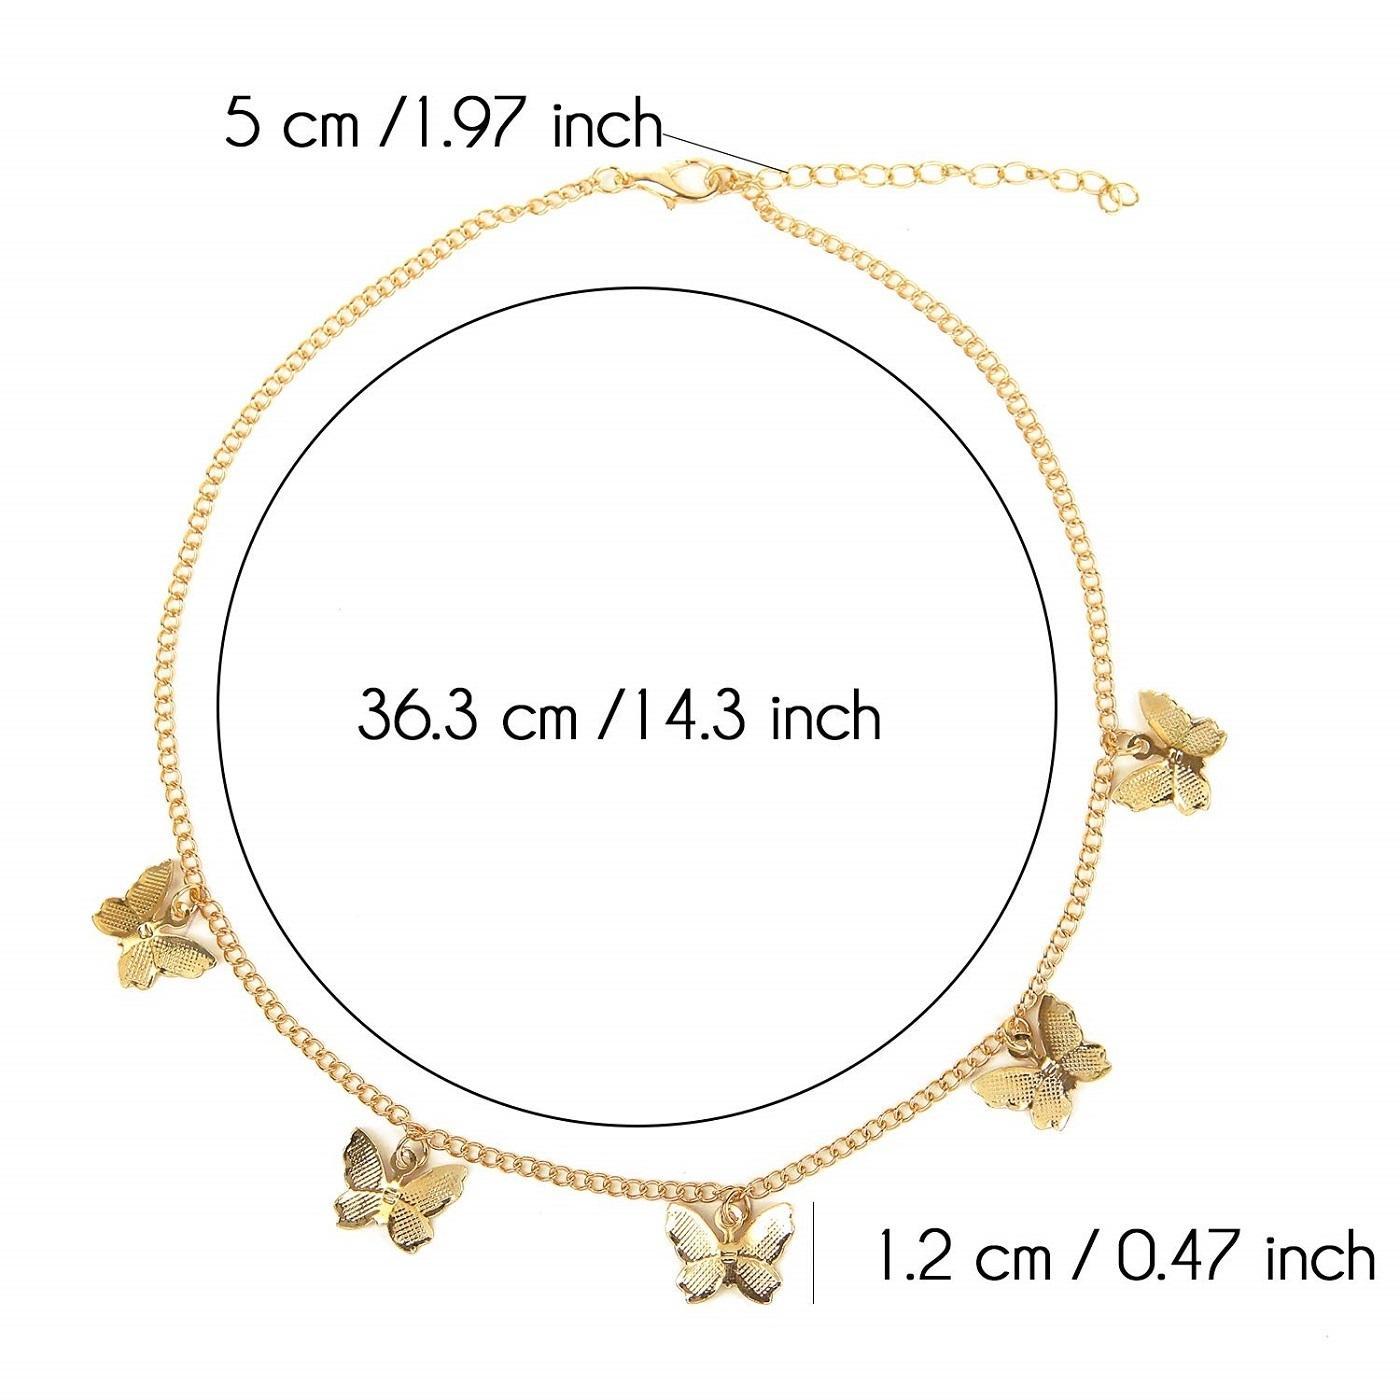
AJS Women's Necklace Beautiful Bohemian Lady Necklace Gold Butterfly Chain Fashion Women Necklace Butterfly Necklaces | gold pendant | Fashion neck chain for women (Pack Of - 1)
Type: Necklaces & Pendants
Brand: AJS
Price: Rs. 199
 Introducing the AJS Stylish and Fashionable Pendant Necklace, a timeless piece of jewelry that effortlessly combines style and sentimentality. Designed for both women and men, this necklace is not just a fashion statement; it's a symbol of love, connection, and personal style.Key Features:Stylish Design: Our pendant necklace boasts a chic and contemporary design that appeals to both fashion-forward women and men. It's a versatile accessory that complements a wide range of outfits, from casual wear to formal attire.Unisex Appeal: This necklace is thoughtfully crafted to cater to both genders, making it an excellent choice for couples as well. Whether you're looking for matching necklaces to symbolize your bond or a striking accessory to express your individuality, the AJS pendant necklace fits the bill.Premium Quality: We take pride in our commitment to quality. Crafted from high-quality materials, this necklace is not only stylish but also built to last. You can trust that it will retain its shine and beauty, even with every day wear.Versatile Pairing: This pendant necklace is a versatile addition to any jewelry collection. Whether you're dressing up for a romantic date, a special occasion, or simply want to elevate your everyday look, it effortlessly adds an elegant touch to your ensemble.Symbol of Connection: For couples, this necklace can serve as a meaningful symbol of your connection and commitment to one another. Its design reflects the idea of two unique individuals coming together to create a harmonious and beautiful union.Thoughtful Gift: Looking for the perfect gift for your significant other, a close friend, or a loved one? The AJS Pendant Necklace is a thoughtful and heartfelt gesture that shows you care. It's ideal for birthdays, anniversaries, or any occasion that calls for a meaningful present.Elevate your style and express your love with the AJS Stylish and Fashionable Pendant Necklace. This piece not only enhances your personal style but also signifies your bond with someone special. Whether you wear it as a symbol of your relationship or as a standalone fashion accessory, this necklace is a beautiful reflection of your taste and sentiment. Embrace style, embrace connection, embrace AJS.Disclaimer:We value your satisfaction and strive to provide high-quality products and services.
Features: AJS Stylish Pendant Necklace,Exquisite and fashionable design,Perfect as a thoughtful gift option,Unique and eye-catching pendant designs,Adds a touch of elegance to any outfit,Comfortable to wear for extended periods,Crafted to enhance your personal style,A meaningful accessory for various occasions,Elevate your look with this beautiful necklace